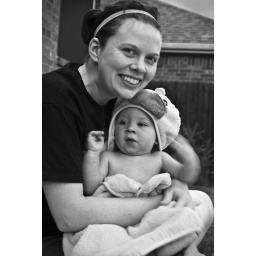
Gabe had just finished swimming in his pool and is wrapped in his duck towel.